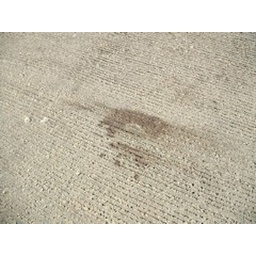
My blood on the road at the site of my bike accident in September, 2004.